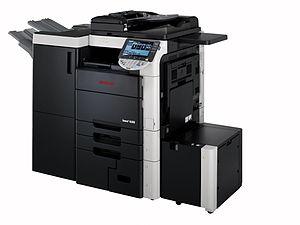
En bureautique, un multicopieur ou copieur multifonction, souvent abrégé en « copieur », est un périphérique multifonction ou tout-en-un qui désigne tout appareil de reprographie qui regroupe au moins deux des fonctions suivantes :